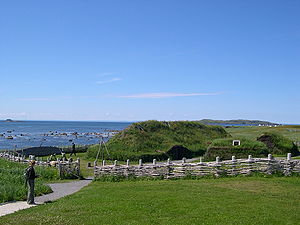
Nordboernes kolonisering af Nordamerika / Mysteriet om Nordboerne
L'anse au Meadows er en rekonstruktion af det, som, man formoder, var Nordboernes hjem i Canada
Nordboerne kaldes de nordboere, der omkring år 1000 bosatte sig på Grønland og levede der, indtil de forsvandt i 1400-tallet. Vor viden om nordboerne stammer dels fra skriftlige kilder, herunder de berømte islandske sagaer, dels fra et omfattende arkæologisk arbejde.